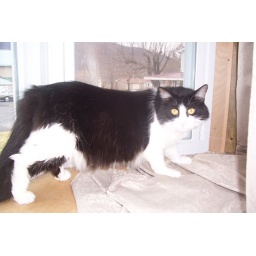
Mrs.Cinders standing in our window